Muesli

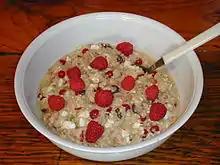
Fresh muesli, made using rolled oats, orange juice, blended apple and banana, redcurrants, raisins and cottage cheese, topped with raspberries

Muesli traditionally is freshly prepared using dried rolled oats or whole grain oats that have been soaked in water or fruit juice. Other common ingredients are grated or chopped fresh fruit (e.g., bananas, apples, berries, grapes, mango), dried fruit, milk products (e.g., fresh milk, yoghurt, cream, condensed milk, fromage frais, quark, cottage cheese) or nondairy milk substitutes, lemon juice, ground nuts, seeds, spices (especially cinnamon), honey and muesli mix.